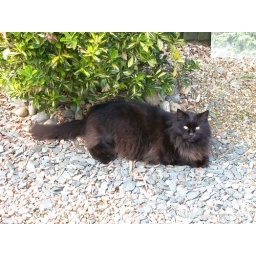
Boston the house cat in the back garden in Southampton.